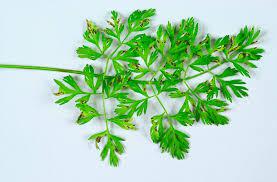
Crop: unknown
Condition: carrot_carrot_alternaria_blight